Malena (song)

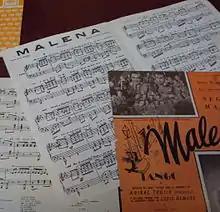

Malena is a famous tango song from 1941 whose lyrics were written by Homero Manzi and music composed by Lucio Demare. It was performed for the first time by Lucio Demare’s orchestra in the Boite Novelty, sung by Juan Carlos Miranda. This version was recorded in the movie "El Viejo Hucha", directed by Lucas Demare and with Osvaldo Miranda who did the cinematography. The movie was released on January 8, 1942, and April 29, 1942. This version was successfully recorded at RCA Victor by the Anibal Troilo orchestra, with the voice of Francisco Fiorentino. It has been considered one of the most beautiful tangos of all time.